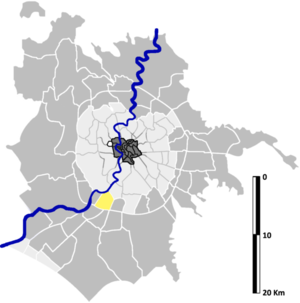
Torrino est une zona di Roma située au sud de Rome dans l'Agro Romano en Italie. Elle est désignée dans la nomenclature administrative par Z.XXVII et fait partie du Municipio IX. Sa population est de 37 073 habitants répartis sur une superficie de 6,43 km².